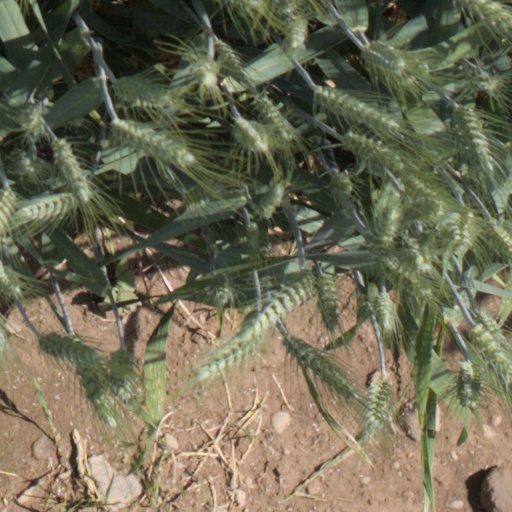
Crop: wheat